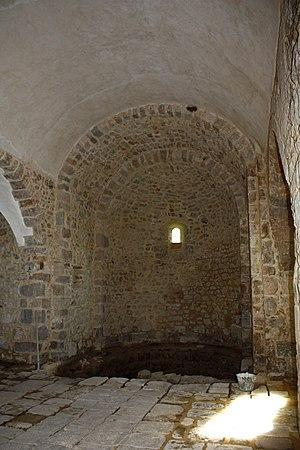
La chapelle de Sainte-Croix-de-Caderle est édifice religieux de style roman, situé à Sainte-Croix-de-Caderle, dans le département du Gard. La paroisse est membre de l'Église protestante unie de France.